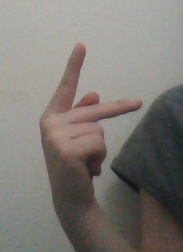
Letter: dha